Salish weaving

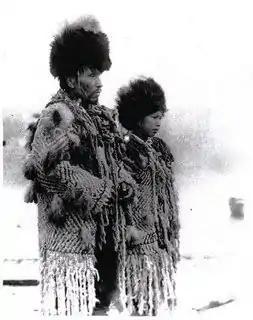
Chief George and his daughter in 1902 wearing traditional garb.

Salish are skilled weavers and knitters of the Pacific Northwest. They are most noted for their beautiful twill blankets, many of which are very old. The adoption of new fabrics, dyes, and weaving techniques allow us to study a wide variety of Salish weavings today.